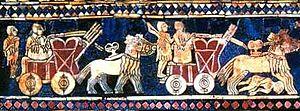
Le charron, ou maître charron, était un artisan spécialiste du bois et du métal. Il concevait, fabriquait, entretenait ou adaptait, réparait les véhicules avant la motorisation, parmi lesquels les voitures communes de transport ou de charge et les engins agricoles et artisanaux : chariot à timon et quatre roues, charrette à brancards, char à bancs, corbillard, binard, tombereau, wagons, charrue simple ou à avant-train, brouette, civière à roues à seize rais, etc.